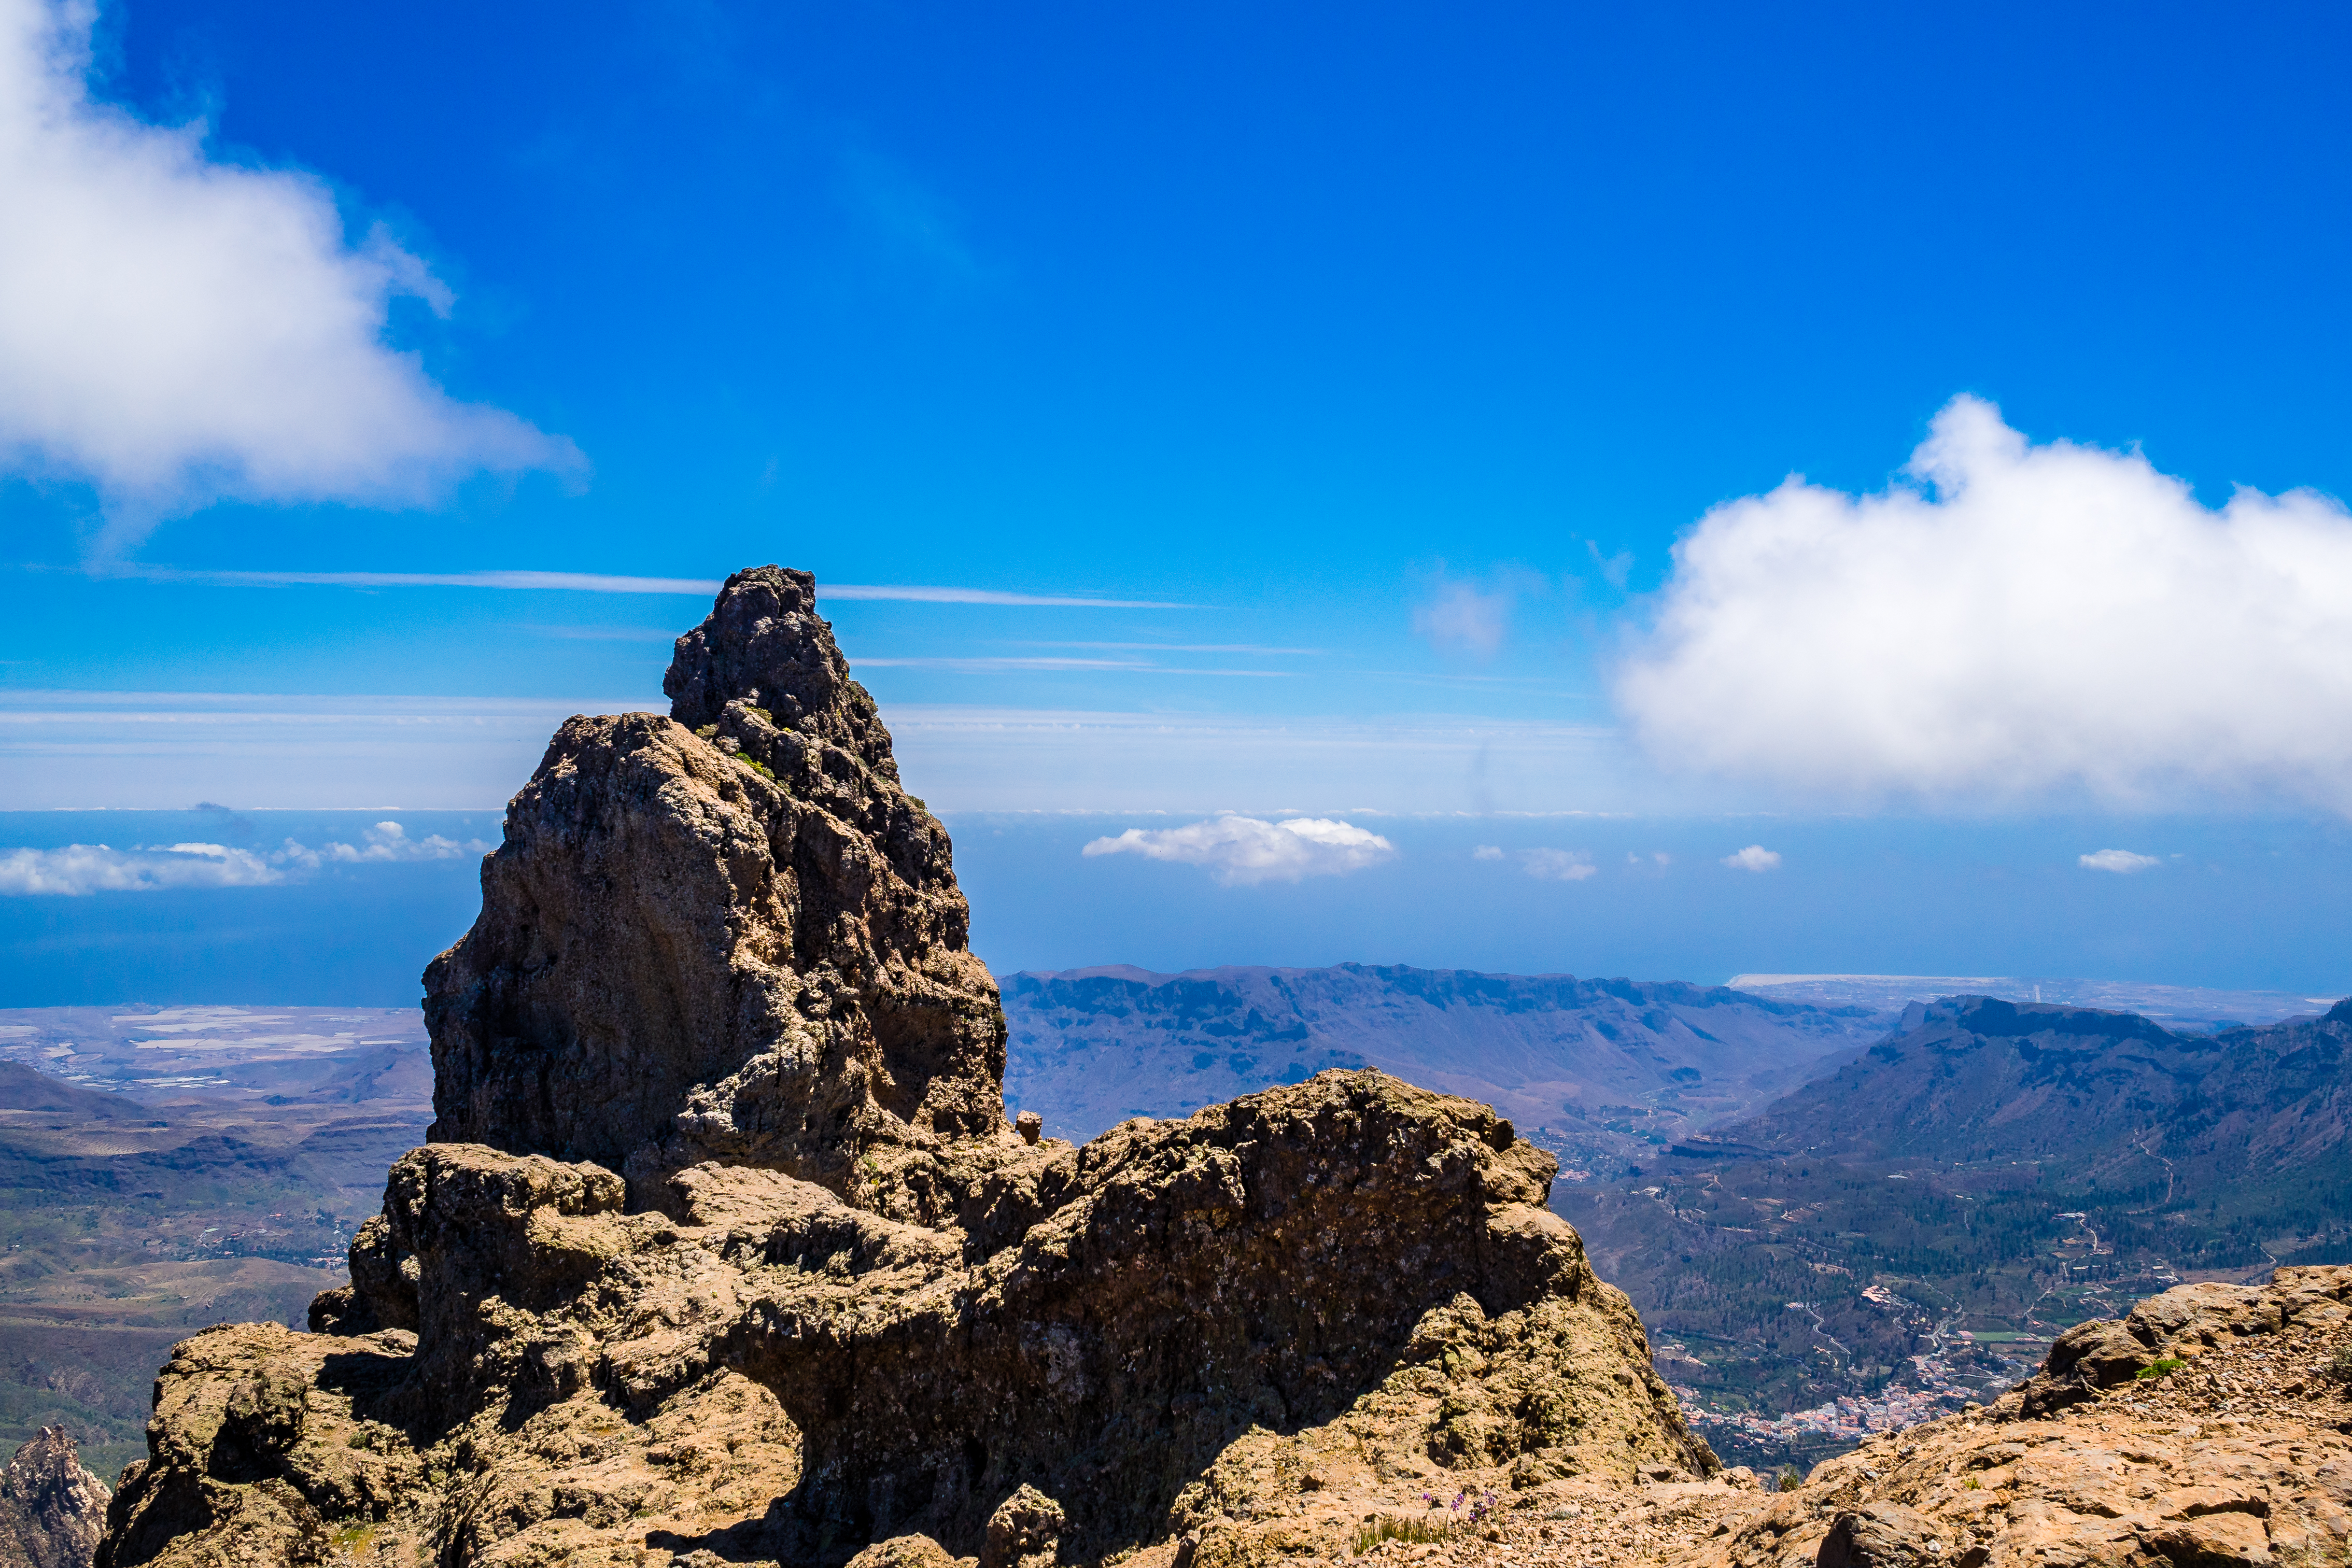
landscape, sea, coast, nature, rock, ocean, horizon, wilderness, walking, mountain, cloud, sky, adventure, mountain range, vacation, cliff, terrain, ridge, summit, geology, berge, gebirge, himmel, cape, grancanaria, landform, geographical feature, mountainous landforms